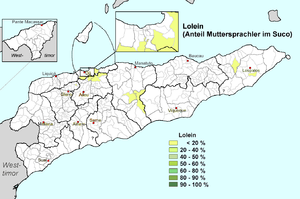
Depuis son indépendance en 2002, le Timor oriental possède deux langues officielles : le tétoum et le portugais. Il fait partie de la Communauté des pays de langue portugaise.